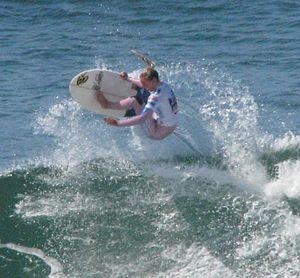
Lakey Peterson est une surfeuse professionnelle américaine née le 30 septembre 1994 à Santa Barbara, en Californie.